Henry B. Plant

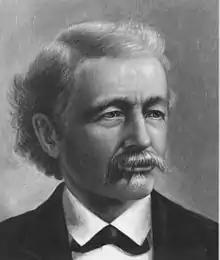

Henry Bradley Plant (October 27, 1819 – June 23, 1899), was a businessman, entrepreneur, and investor involved with many transportation interests and projects, mostly railroads, in the southeastern United States. He was founder of the Plant System of railroads and steamboats.